Road to Ninja: Naruto the Movie

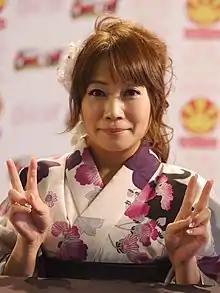
Junko Takeuchi voiced both the protagonist Naruto and his alternate counterpart Menma.

The movie was first announced in March 2012 by Shueisha as part of the series' 10th anniversary. Its first teaser was released in April of the same year. Manga author Masashi Kishimoto wanted to write Naruto Uzumaki properly as a protagonist, especially his more sensitive side with the movie. This was done through fussed a lot over the ramen shop scene between Naruto and Iruka Umino at the beginning. The mangaka came up with all the storyboards, but since for some reason the images were different, he had all of them fixed by other people working with him in Pierrot. Although Minato Namikaze and Kushina Uzumaki are dead in the main story, he used the movie's chance to write more family scenes with them and their son Naruto and further explore Naruto's sensitive side. Besides Naruto's parents, Kishimoto decided to include Sakura’s parents until now. In his mind, he had the image for Sakura’s parents, which include back-and-forth arguing matches, but he just never could find the right time to do so. Due the multiple characters appearing in the movie, Kishimoto thought no readers would be interested so instead decided to write them in the movie. In promoting the movie, a short "Road to Sakura" episode was made featuring the social life of its title character. Kishimoto also drew his own prequel chapter focused on Naruto. A drama CD focused on the alternate Sasuke was made.